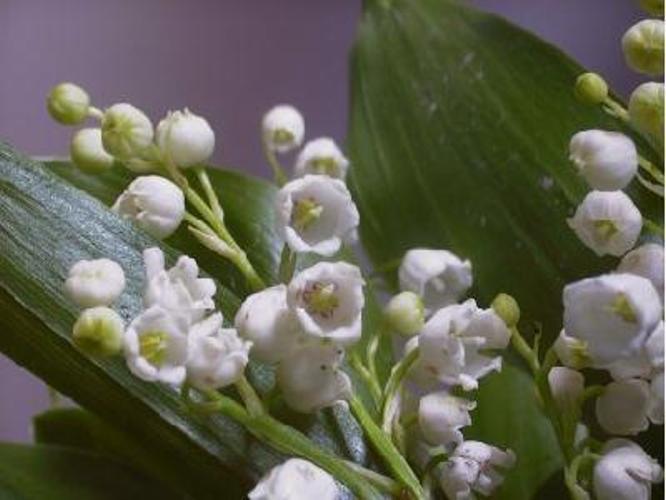
Flower: Lilyvalley